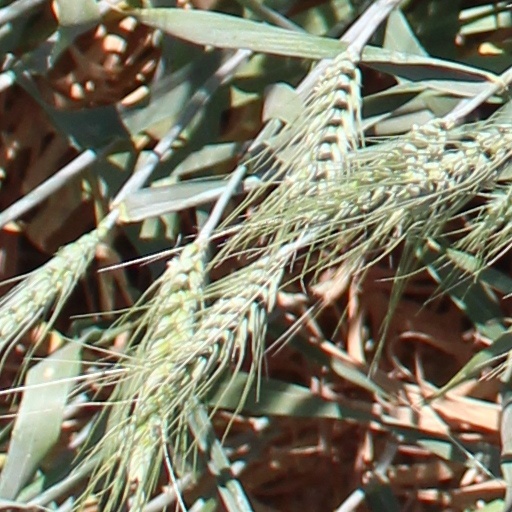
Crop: wheat